South African Class S1 0-8-0

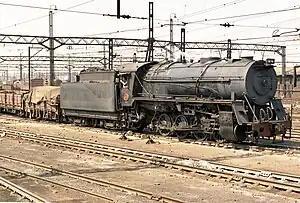
No. 3814 in Germiston yard, August 1973

In 1947, the South African Railways placed twelve Class S1 shunting steam locomotives with an eight-coupled wheel arrangement in service, built in the Salt River workshops in Cape Town. A further 25, built in Scotland, were placed in service in 1954.